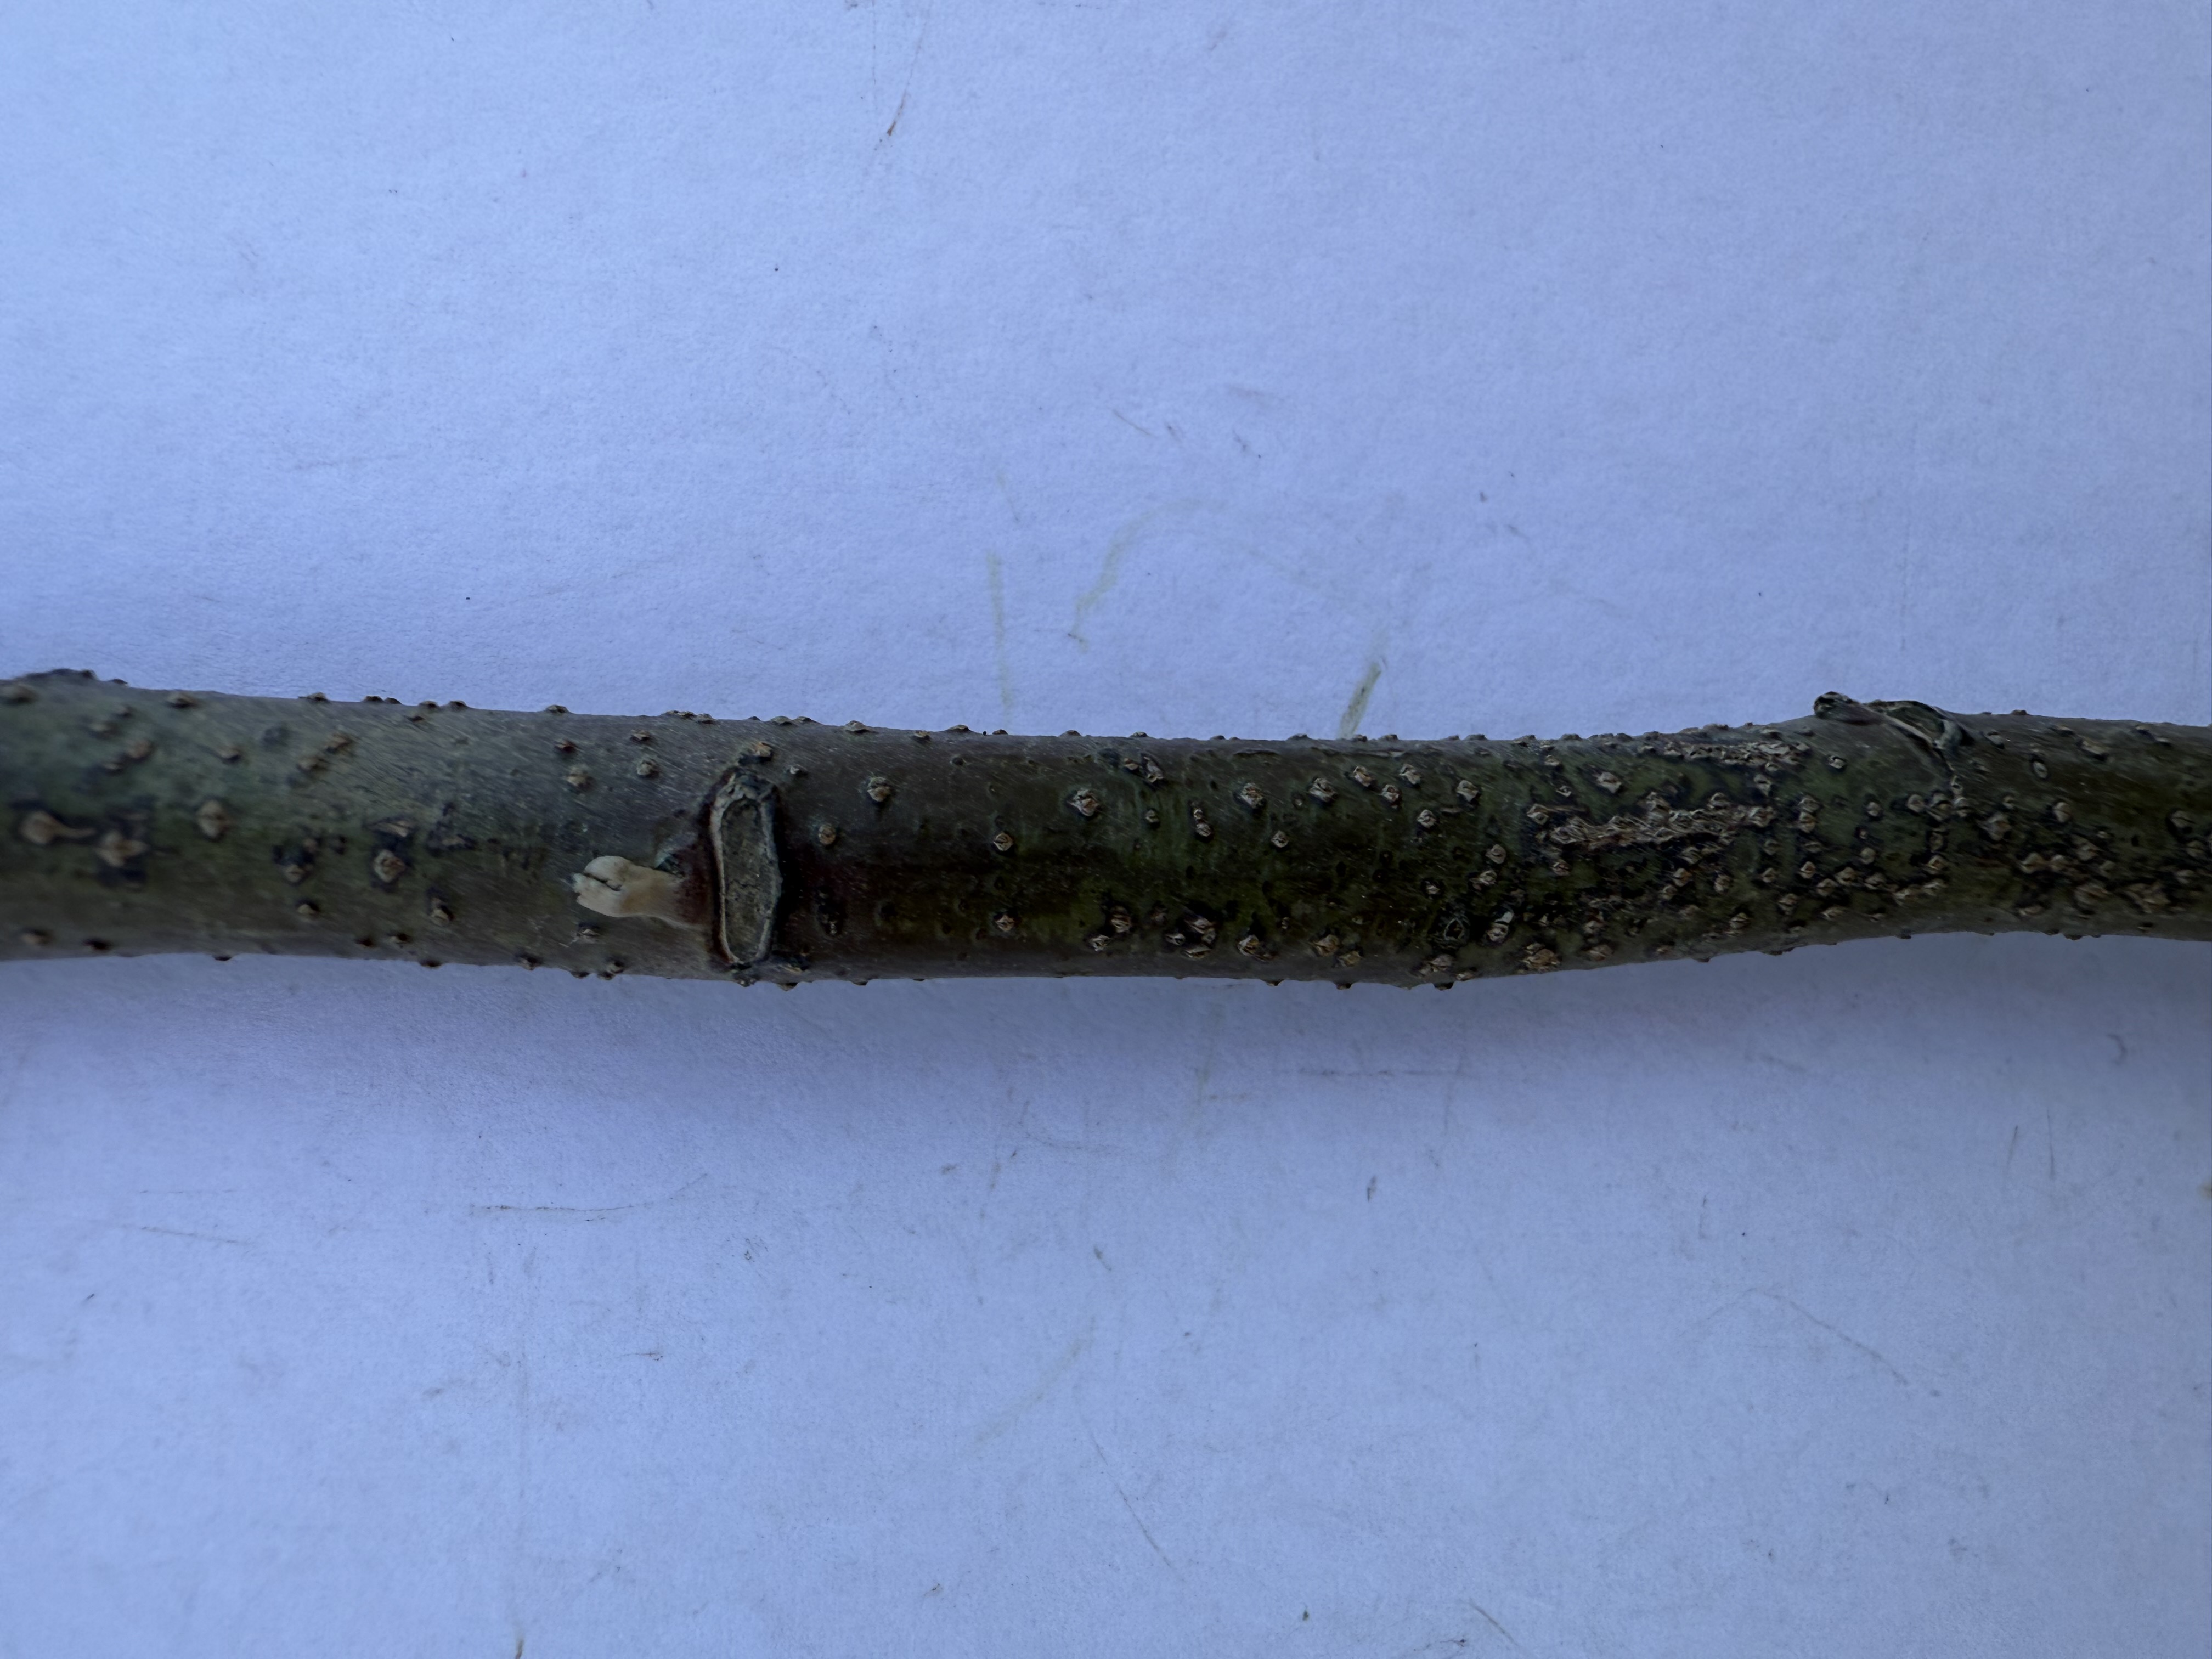
Variety: Carob